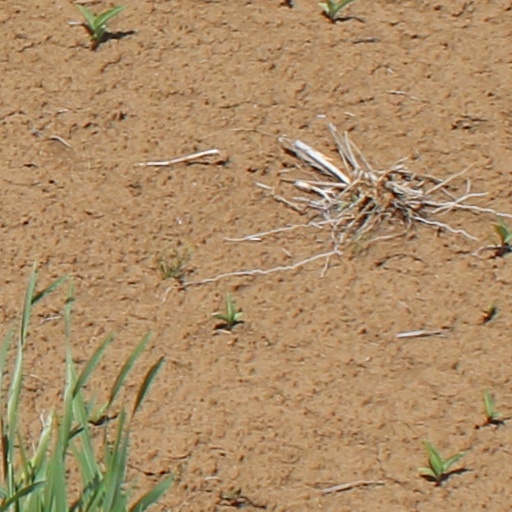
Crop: wheat